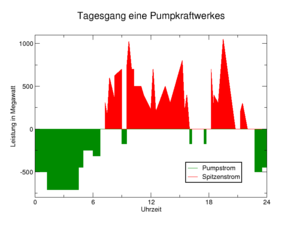
Le stockage de l'énergie consiste à mettre en réserve une quantité d'énergie provenant d'une source en un lieu donné, sous une forme aisément utilisable, pour une utilisation ultérieure. Il est nécessaire pour valoriser avec efficacité les énergies renouvelables et propres lorsqu'elles sont intermittentes, telles que l'énergie éolienne et l'énergie solaire. Stocker de la chaleur ou de l'électricité permet de stabiliser les réseaux énergétiques et de lisser les irrégularités de production/consommation dans le contexte de développement des énergies renouvelables, particulièrement sur les sites insulaires ou isolés.
Le secteur de l’électricité en Allemagne se caractérise en 2019 par une production brute d'électricité issue en premier lieu des centrales à combustibles fossiles : 44,2 %, malgré la progression des énergies renouvelables : 40,1 %. La part du nucléaire est de 12,4 %.